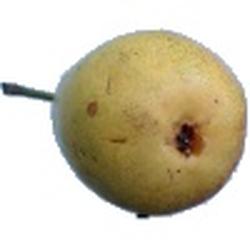
Label: Pear